Chengdu J-10

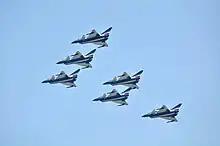
August 1st aerobatics team

The cockpit has three liquid crystal (LCD) multi-function displays (MFD) and a Chinese developed holographic head-up display (HUD). These are compatible with a Chinese helmet mounted sight (HMS); the Chinese consider the HMS of the imported Sukhoi Su-27 to be worse.